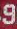
Number: 9